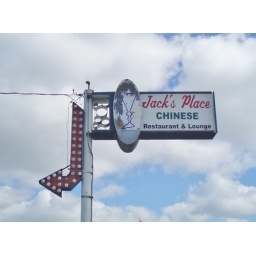
7939 11th St. (old highway 50)This bar was known as The Pig Pen in the 50's.